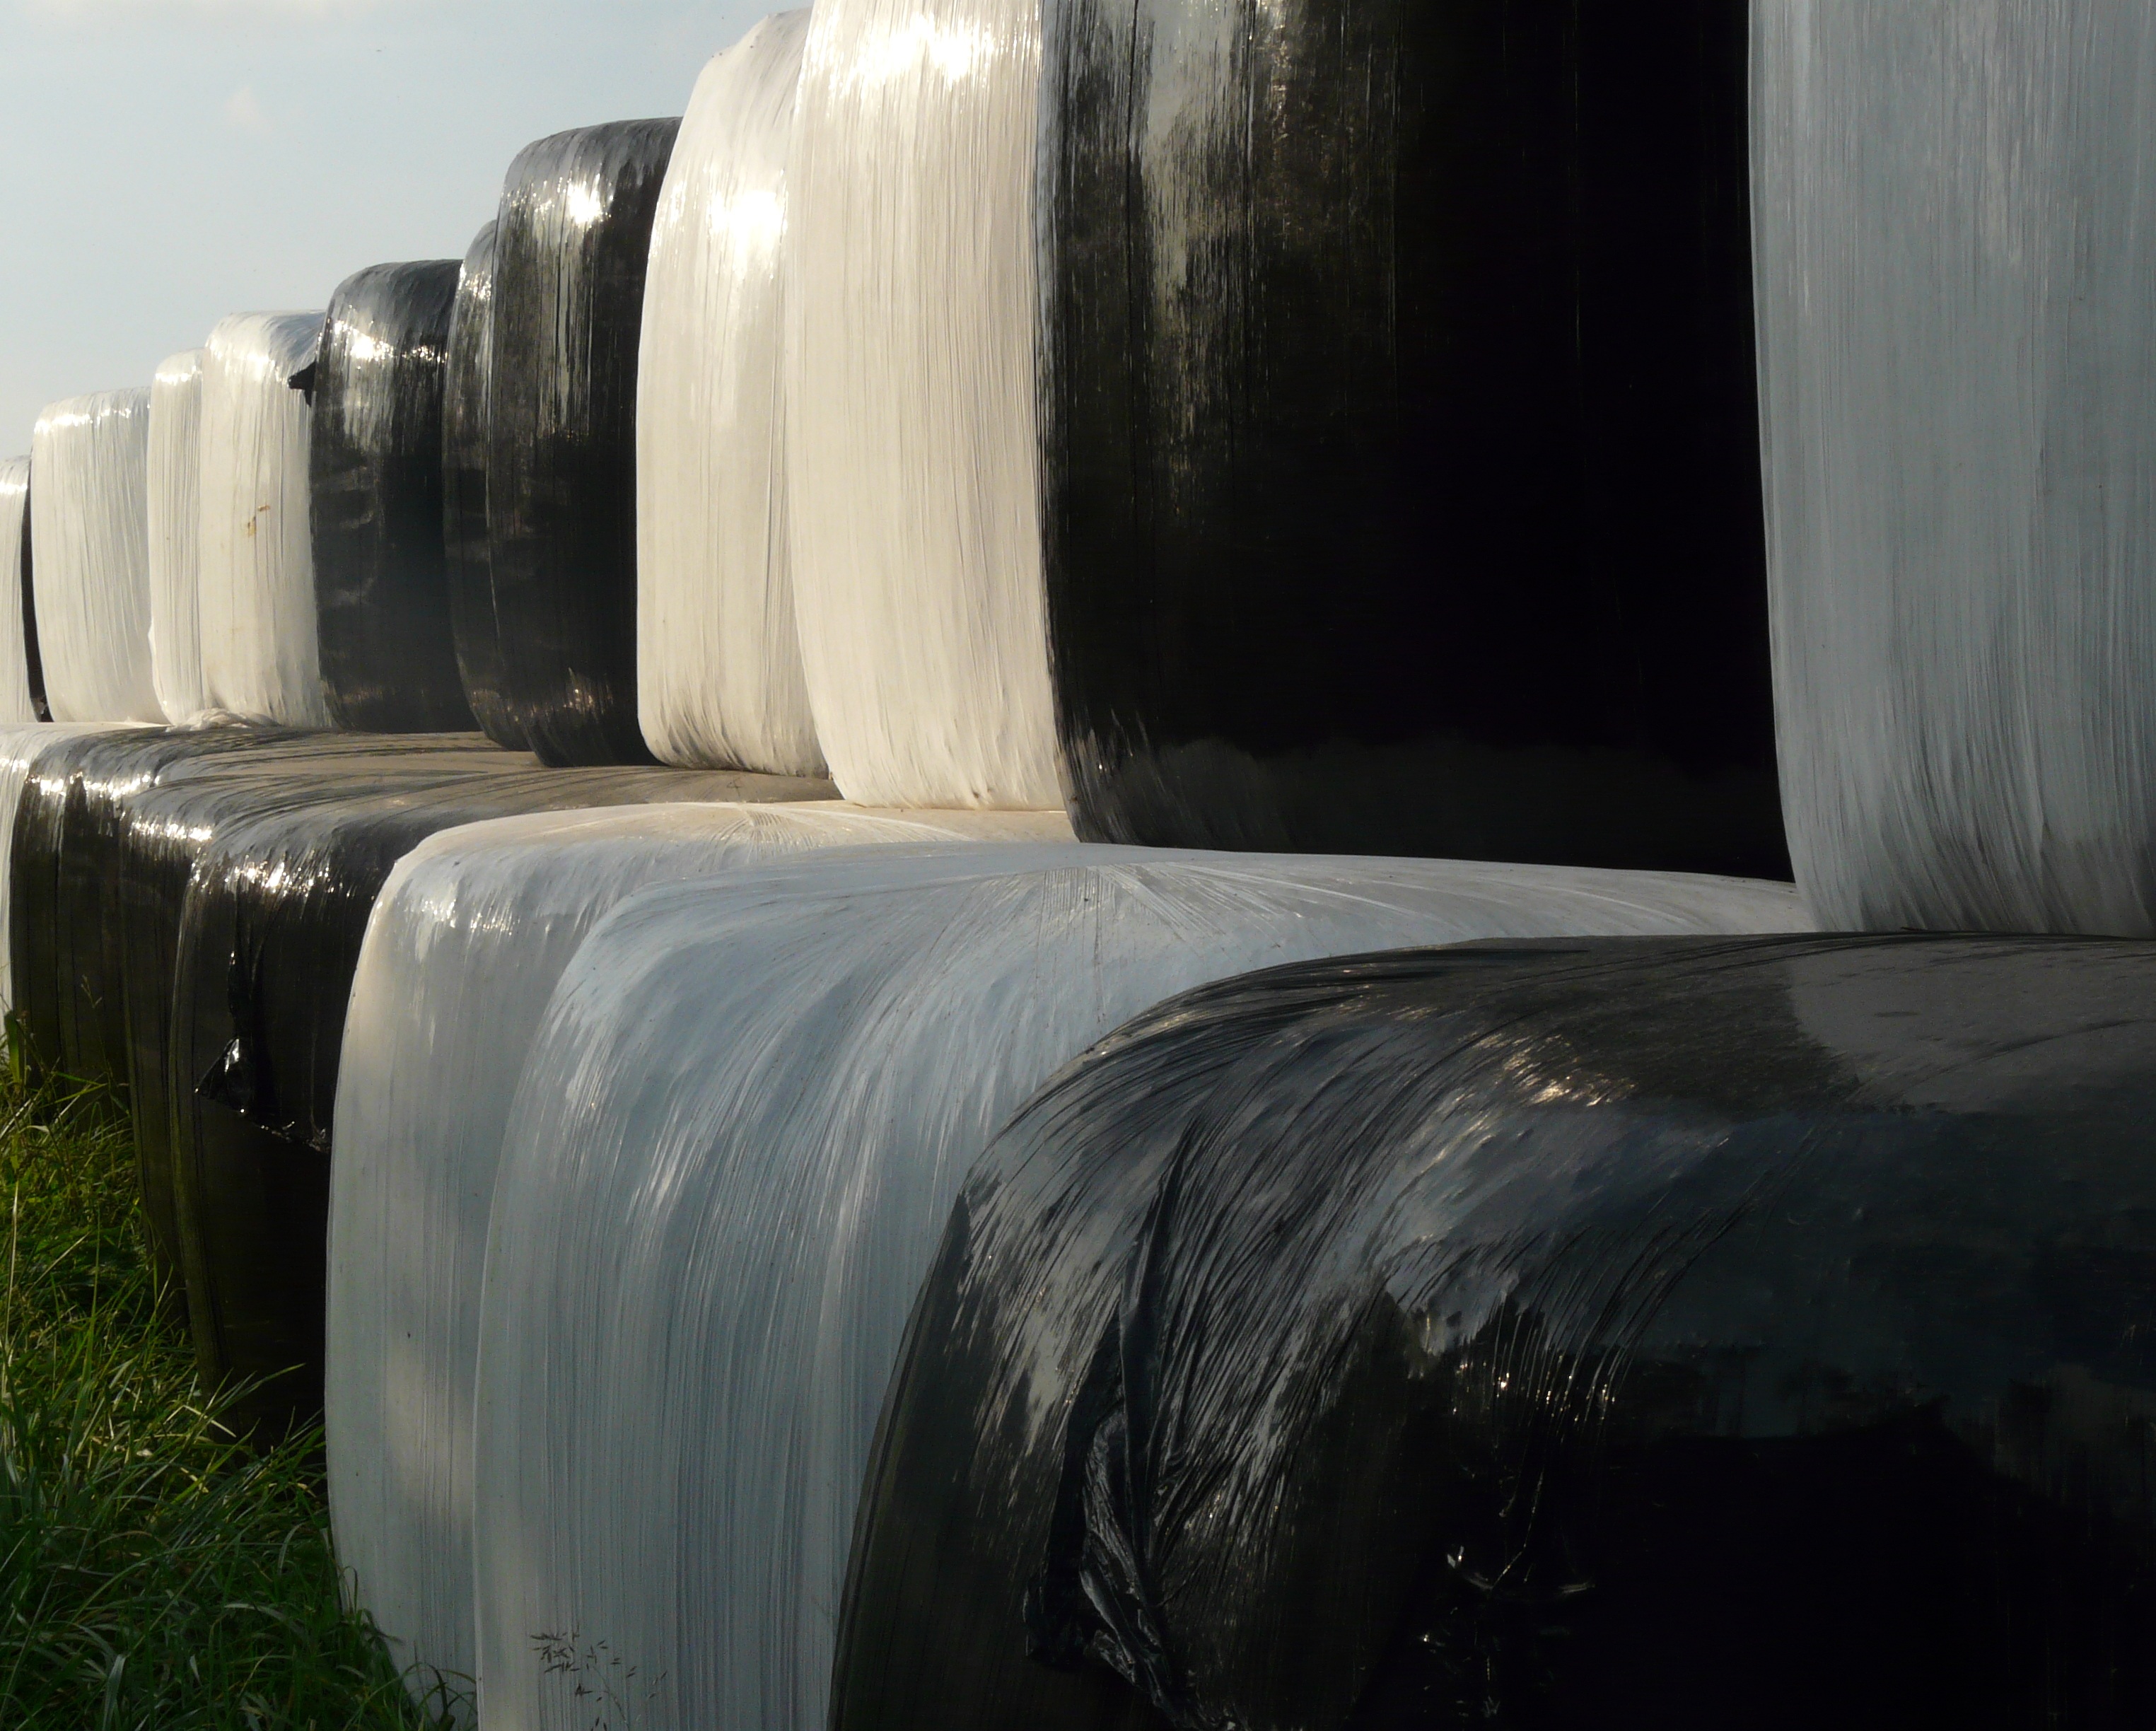
black and white, white, hay, bale, plastic, furniture, material, slide, packed, hay bales, winter feed, round bales, hay balls, storage tank